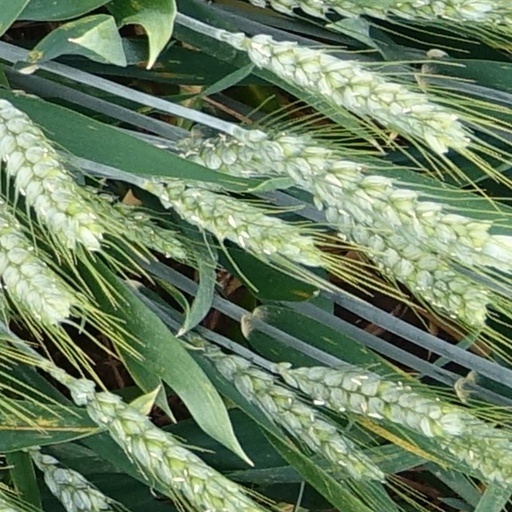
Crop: wheat